Sky position (RA, Dec in degrees): 122.77, 6.299
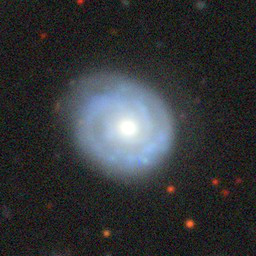
Galaxy morphology: Unbarred Tight Spiral Galaxies